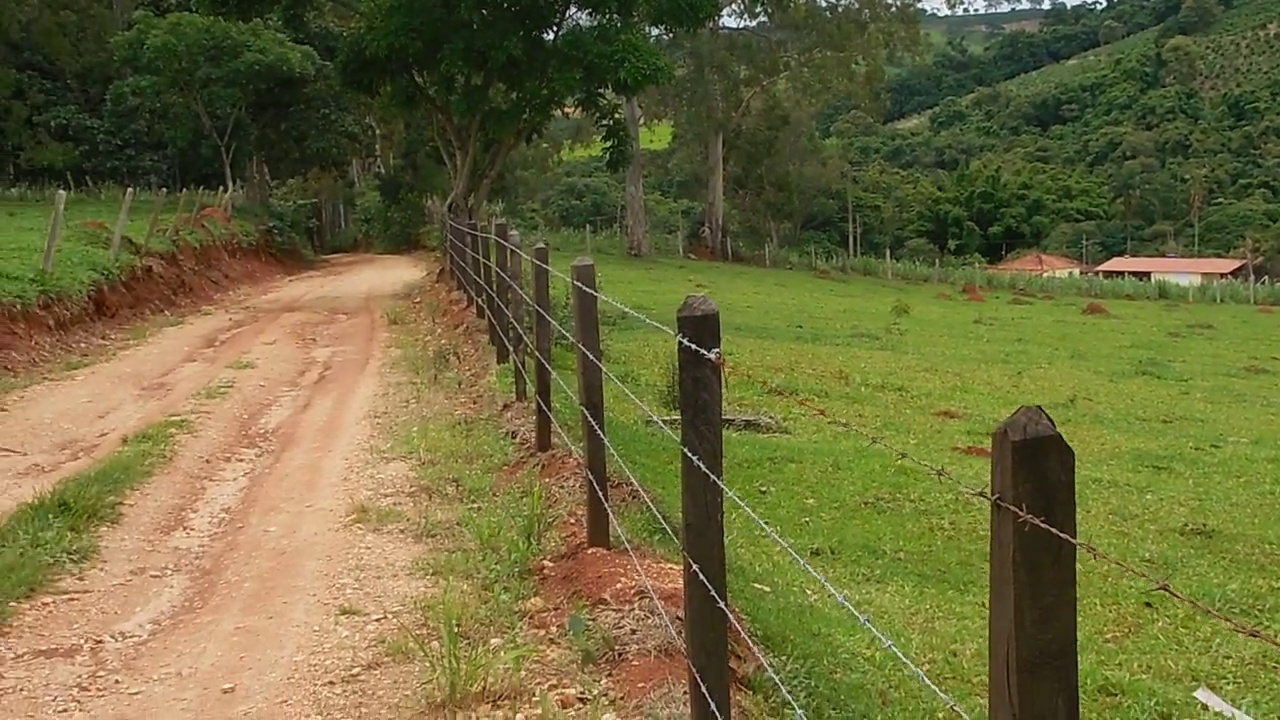
Fire: no
Smoke: no